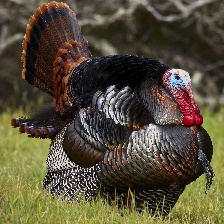
Species: WILD TURKEY
Scientific name: MELEAGRIS GALLOPAVO